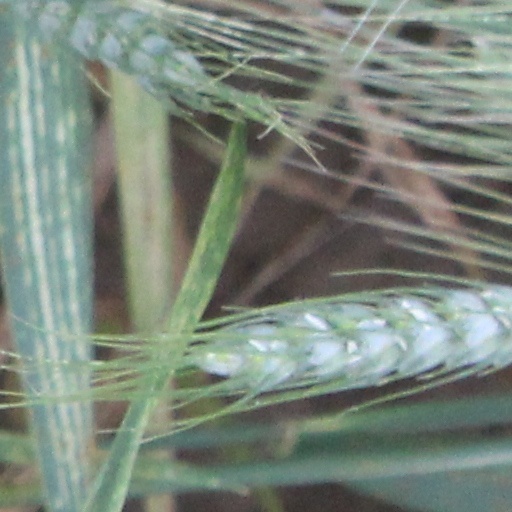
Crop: wheat